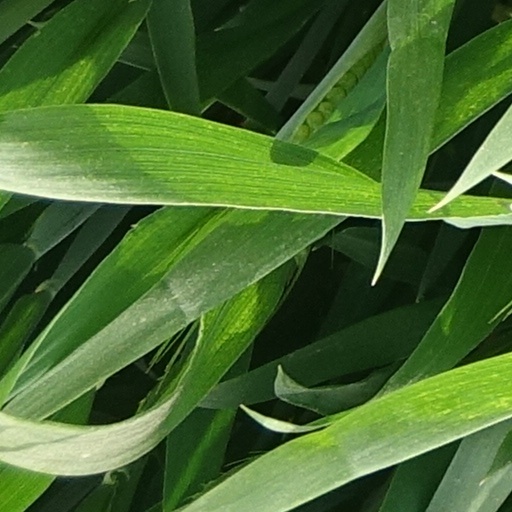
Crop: wheat